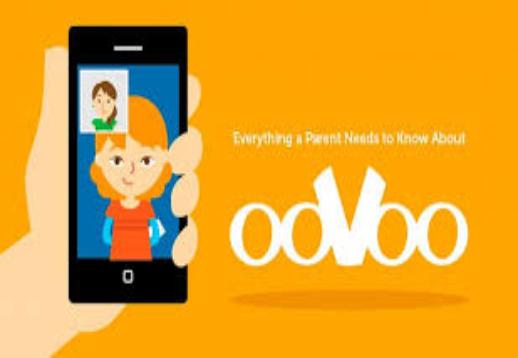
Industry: Others